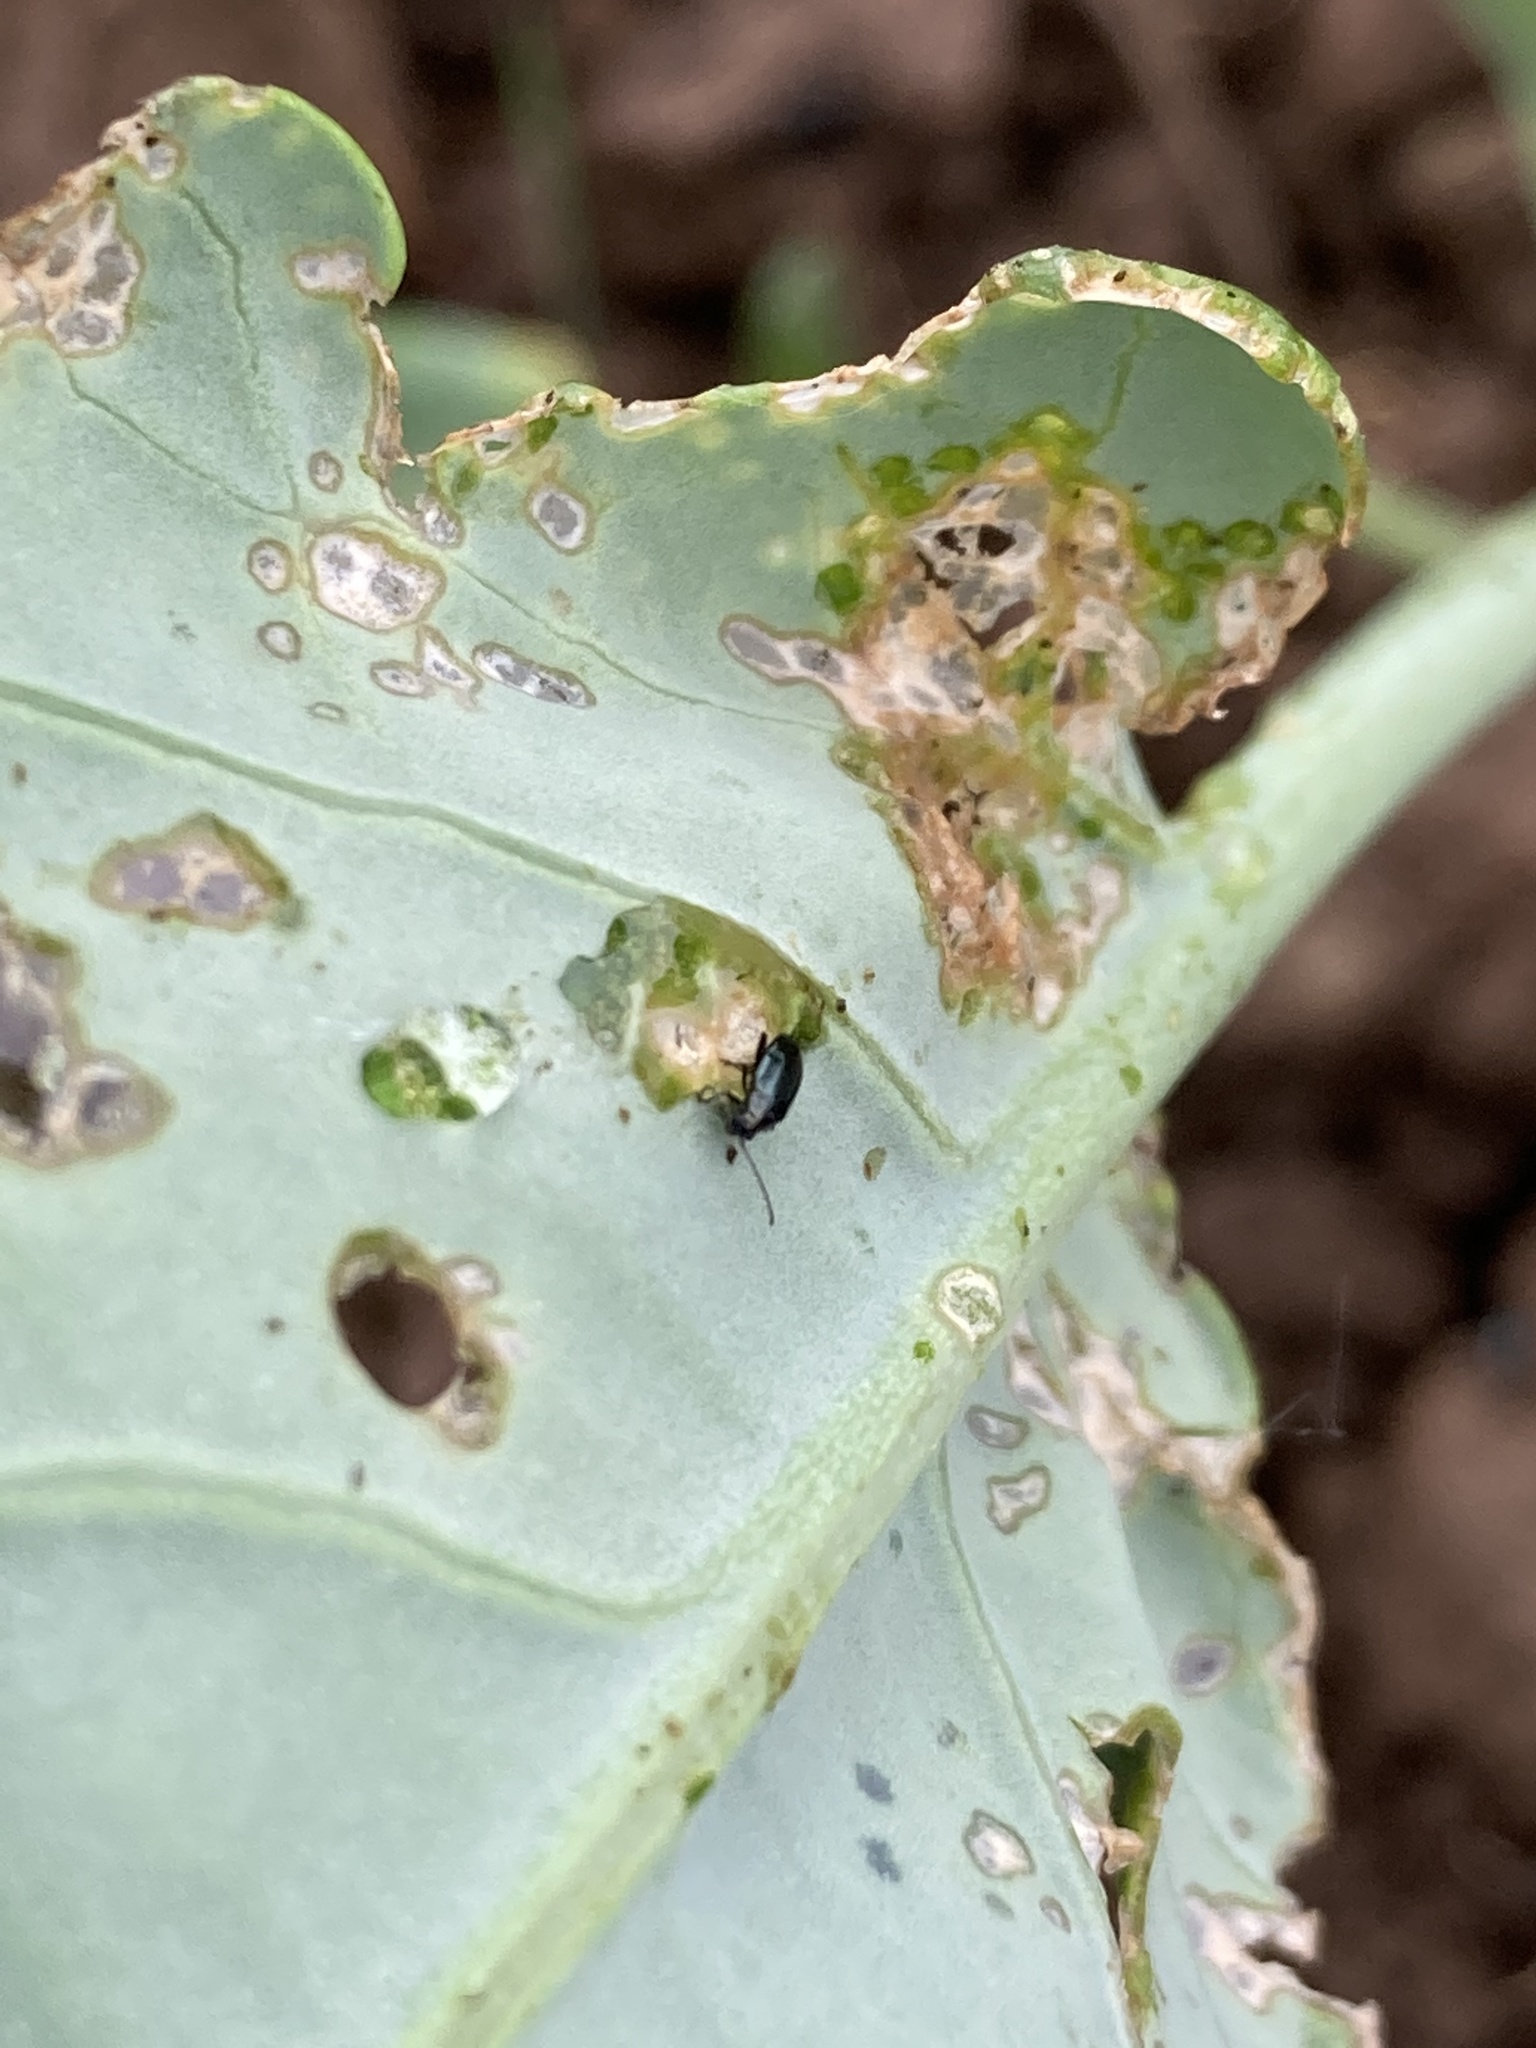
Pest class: crucifer_flea_beetle